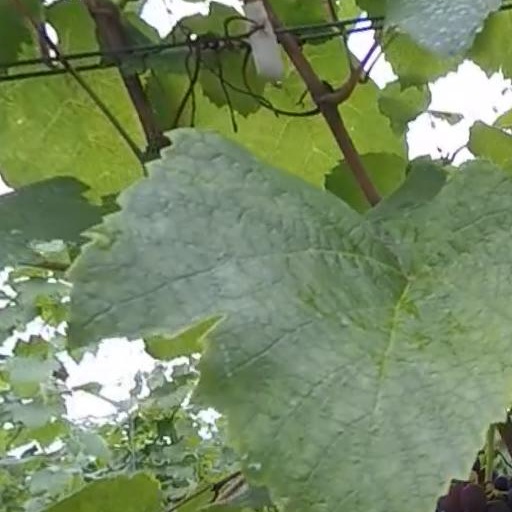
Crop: grape